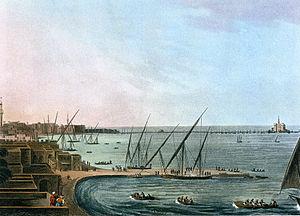
La ville d'Alexandrie et le phare.
Luigi Mayer est un artiste italo-allemand et l'un des peintres européens les plus anciens et les plus importants de Empire Ottoman de la fin du XVIIIᵉ siècle.
La Province d'Égypte était une province de l'Empire ottoman. Conquise par Sélim Iᵉʳ en 1517, l’Égypte ottomane tient une place importante dans la stratégie et l'économie de l'Empire malgré les mutineries répétées des garnisons turques et des mamelouks, anciens maîtres du pays qui occupent encore une place importante dans le gouvernement local. Au XVIIIᵉ siècle, l'affaiblissement de l'autorité ottomane permet aux mamelouks de reprendre temporairement le pouvoir mais ils sont battus par les Français de Bonaparte lors de l'expédition d'Égypte. Au XIXᵉ siècle, l'Égypte redevient autonome puis quasiment indépendante, bien que nominalement vassale du sultan ottoman, sous la dynastie de Méhémet Ali.